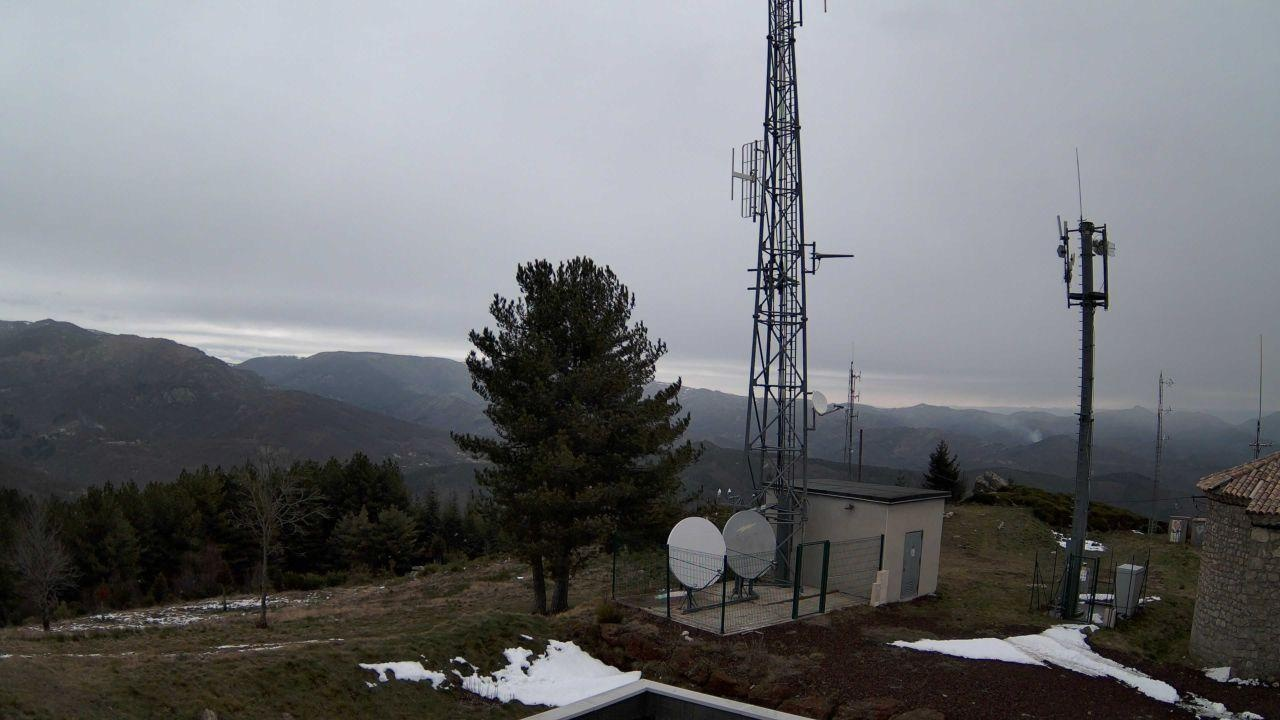
Fire: no
Smoke: yes